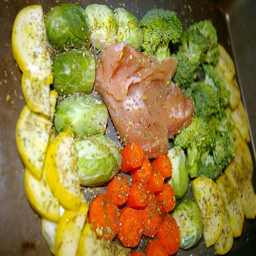
A pan of vegetables and chicken with seasoning on top.
A tray of vegegables and a little meat sprinkled with seasoning.
The food is seasoned and ready to be cooked.
an image of veggies being cooked on a grill
A tray of seasoned vegetables and meat prepped to be cooked.